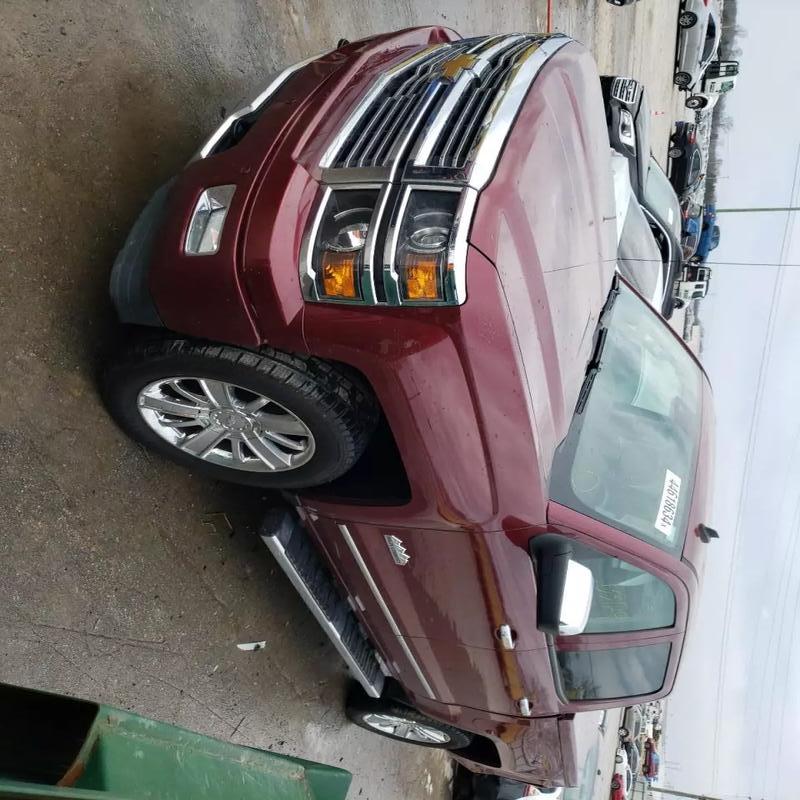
Aucun dommage détecté.
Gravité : aucun